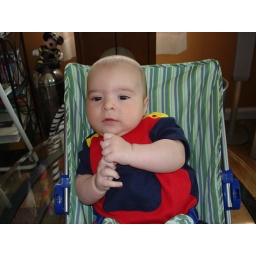
in my big boy chair